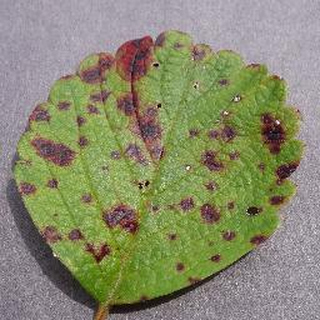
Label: strawberry_leaf_scorch